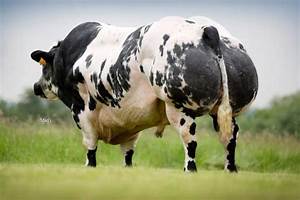
Label: mucca